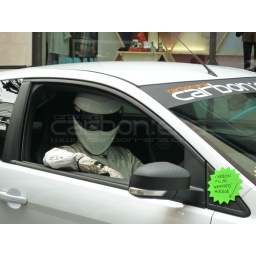
We almost added a bright pink sign to display that The Stig* was in fact sat in our demo car!